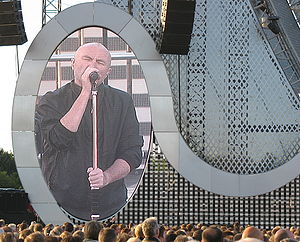
Genesis (band)
Phil Collins
Genesis er en engelsk rockgruppe, dannet i 1967 af: